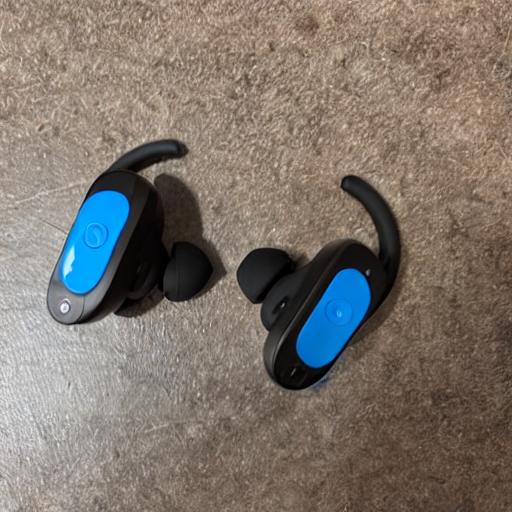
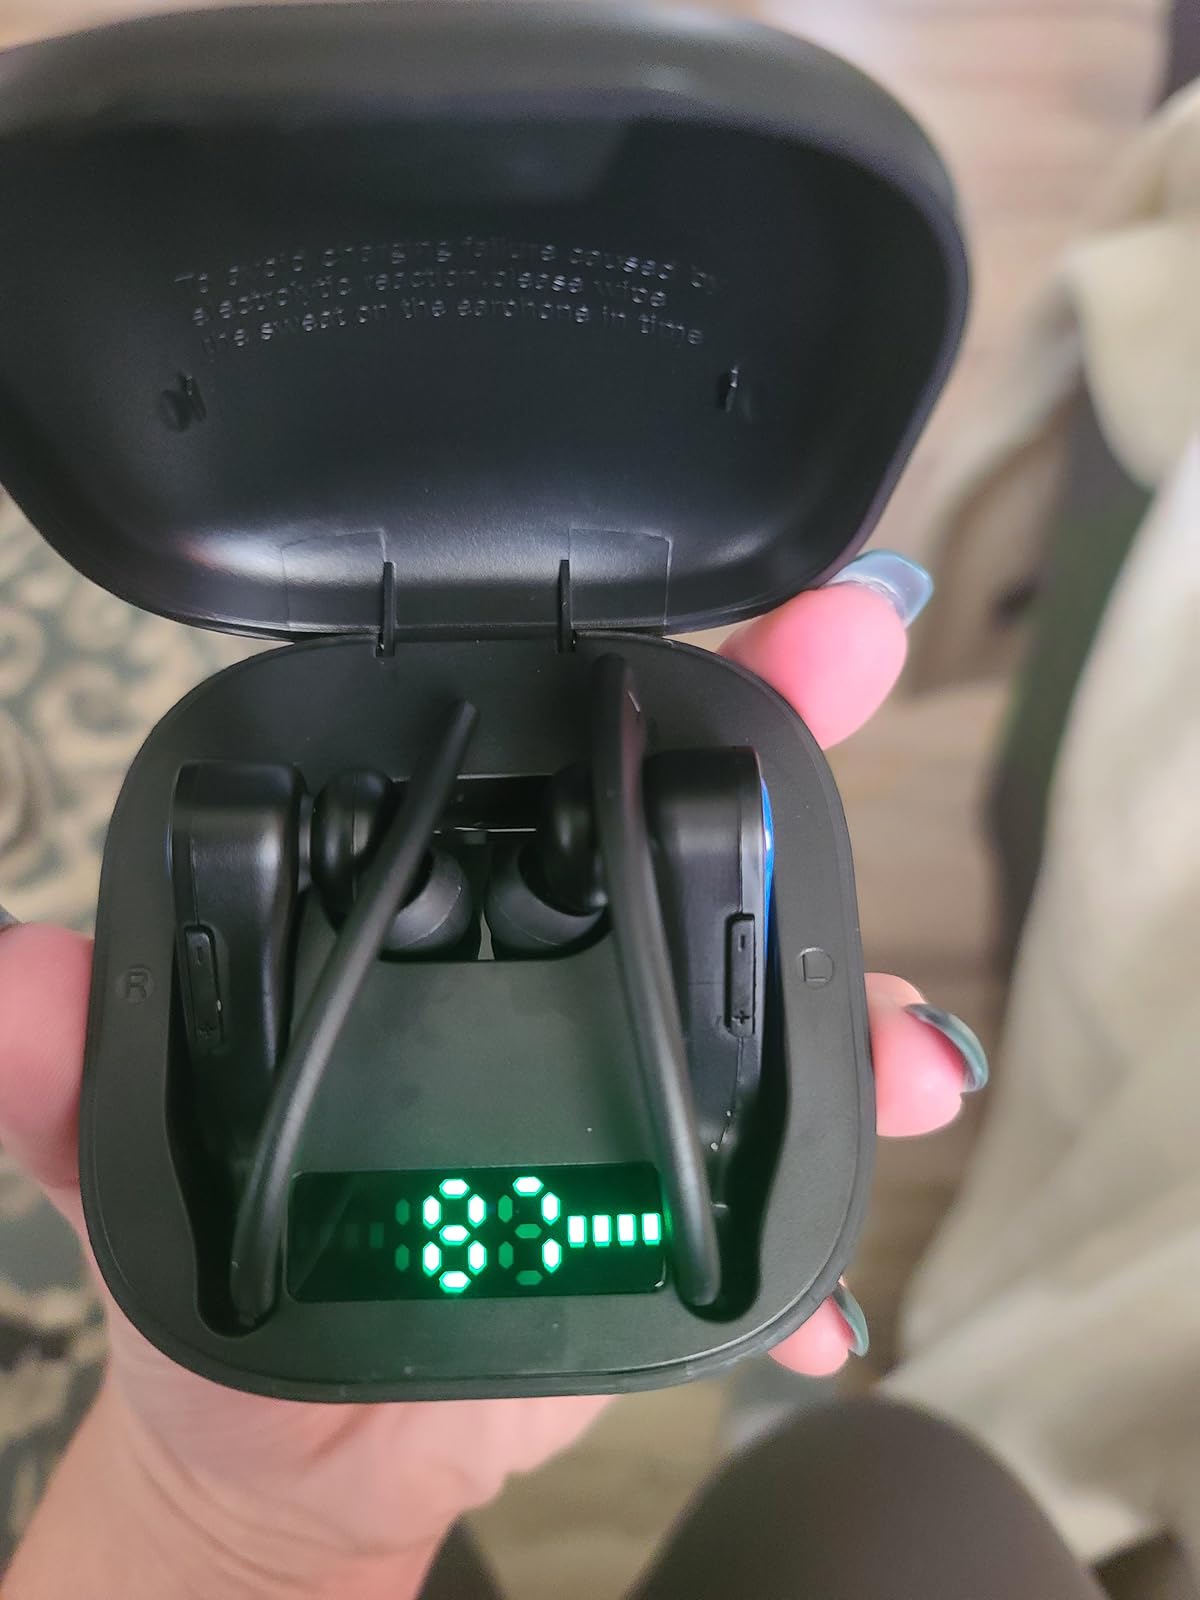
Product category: earbuds
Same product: no